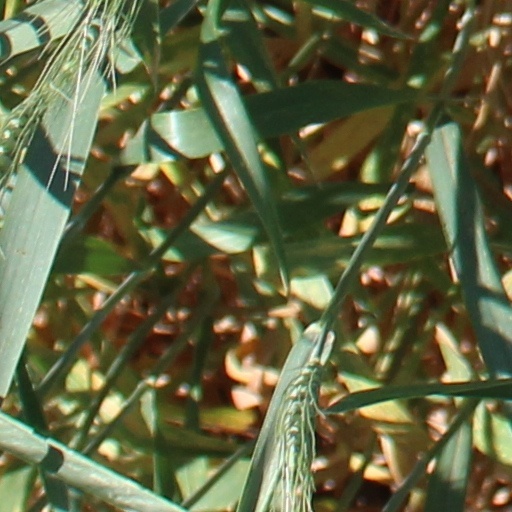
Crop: wheat